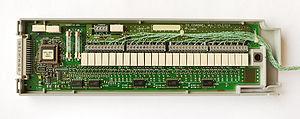
Une centrale d’acquisition est un instrument capable de relever des tensions, des courants, des résistances, des températures …